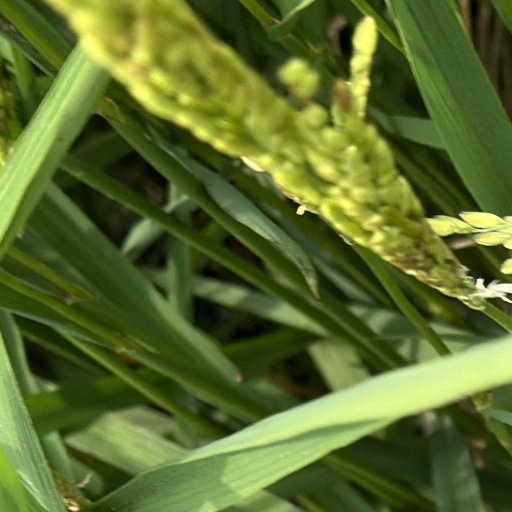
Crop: rice